McGillivray Ridge

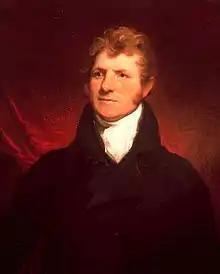
William McGillivray (1764-1825), of the North West Company, Montreal. Attributed to Sir Martin Shee, oil, 1820 (courtesy Library and Archives Canada/C-167).

McGillivray Ridge is located on the border of Alberta and British Columbia. Sometime before 1814, this massive mountain was called McGillvray's Rock after William McGillivray of the NWC.